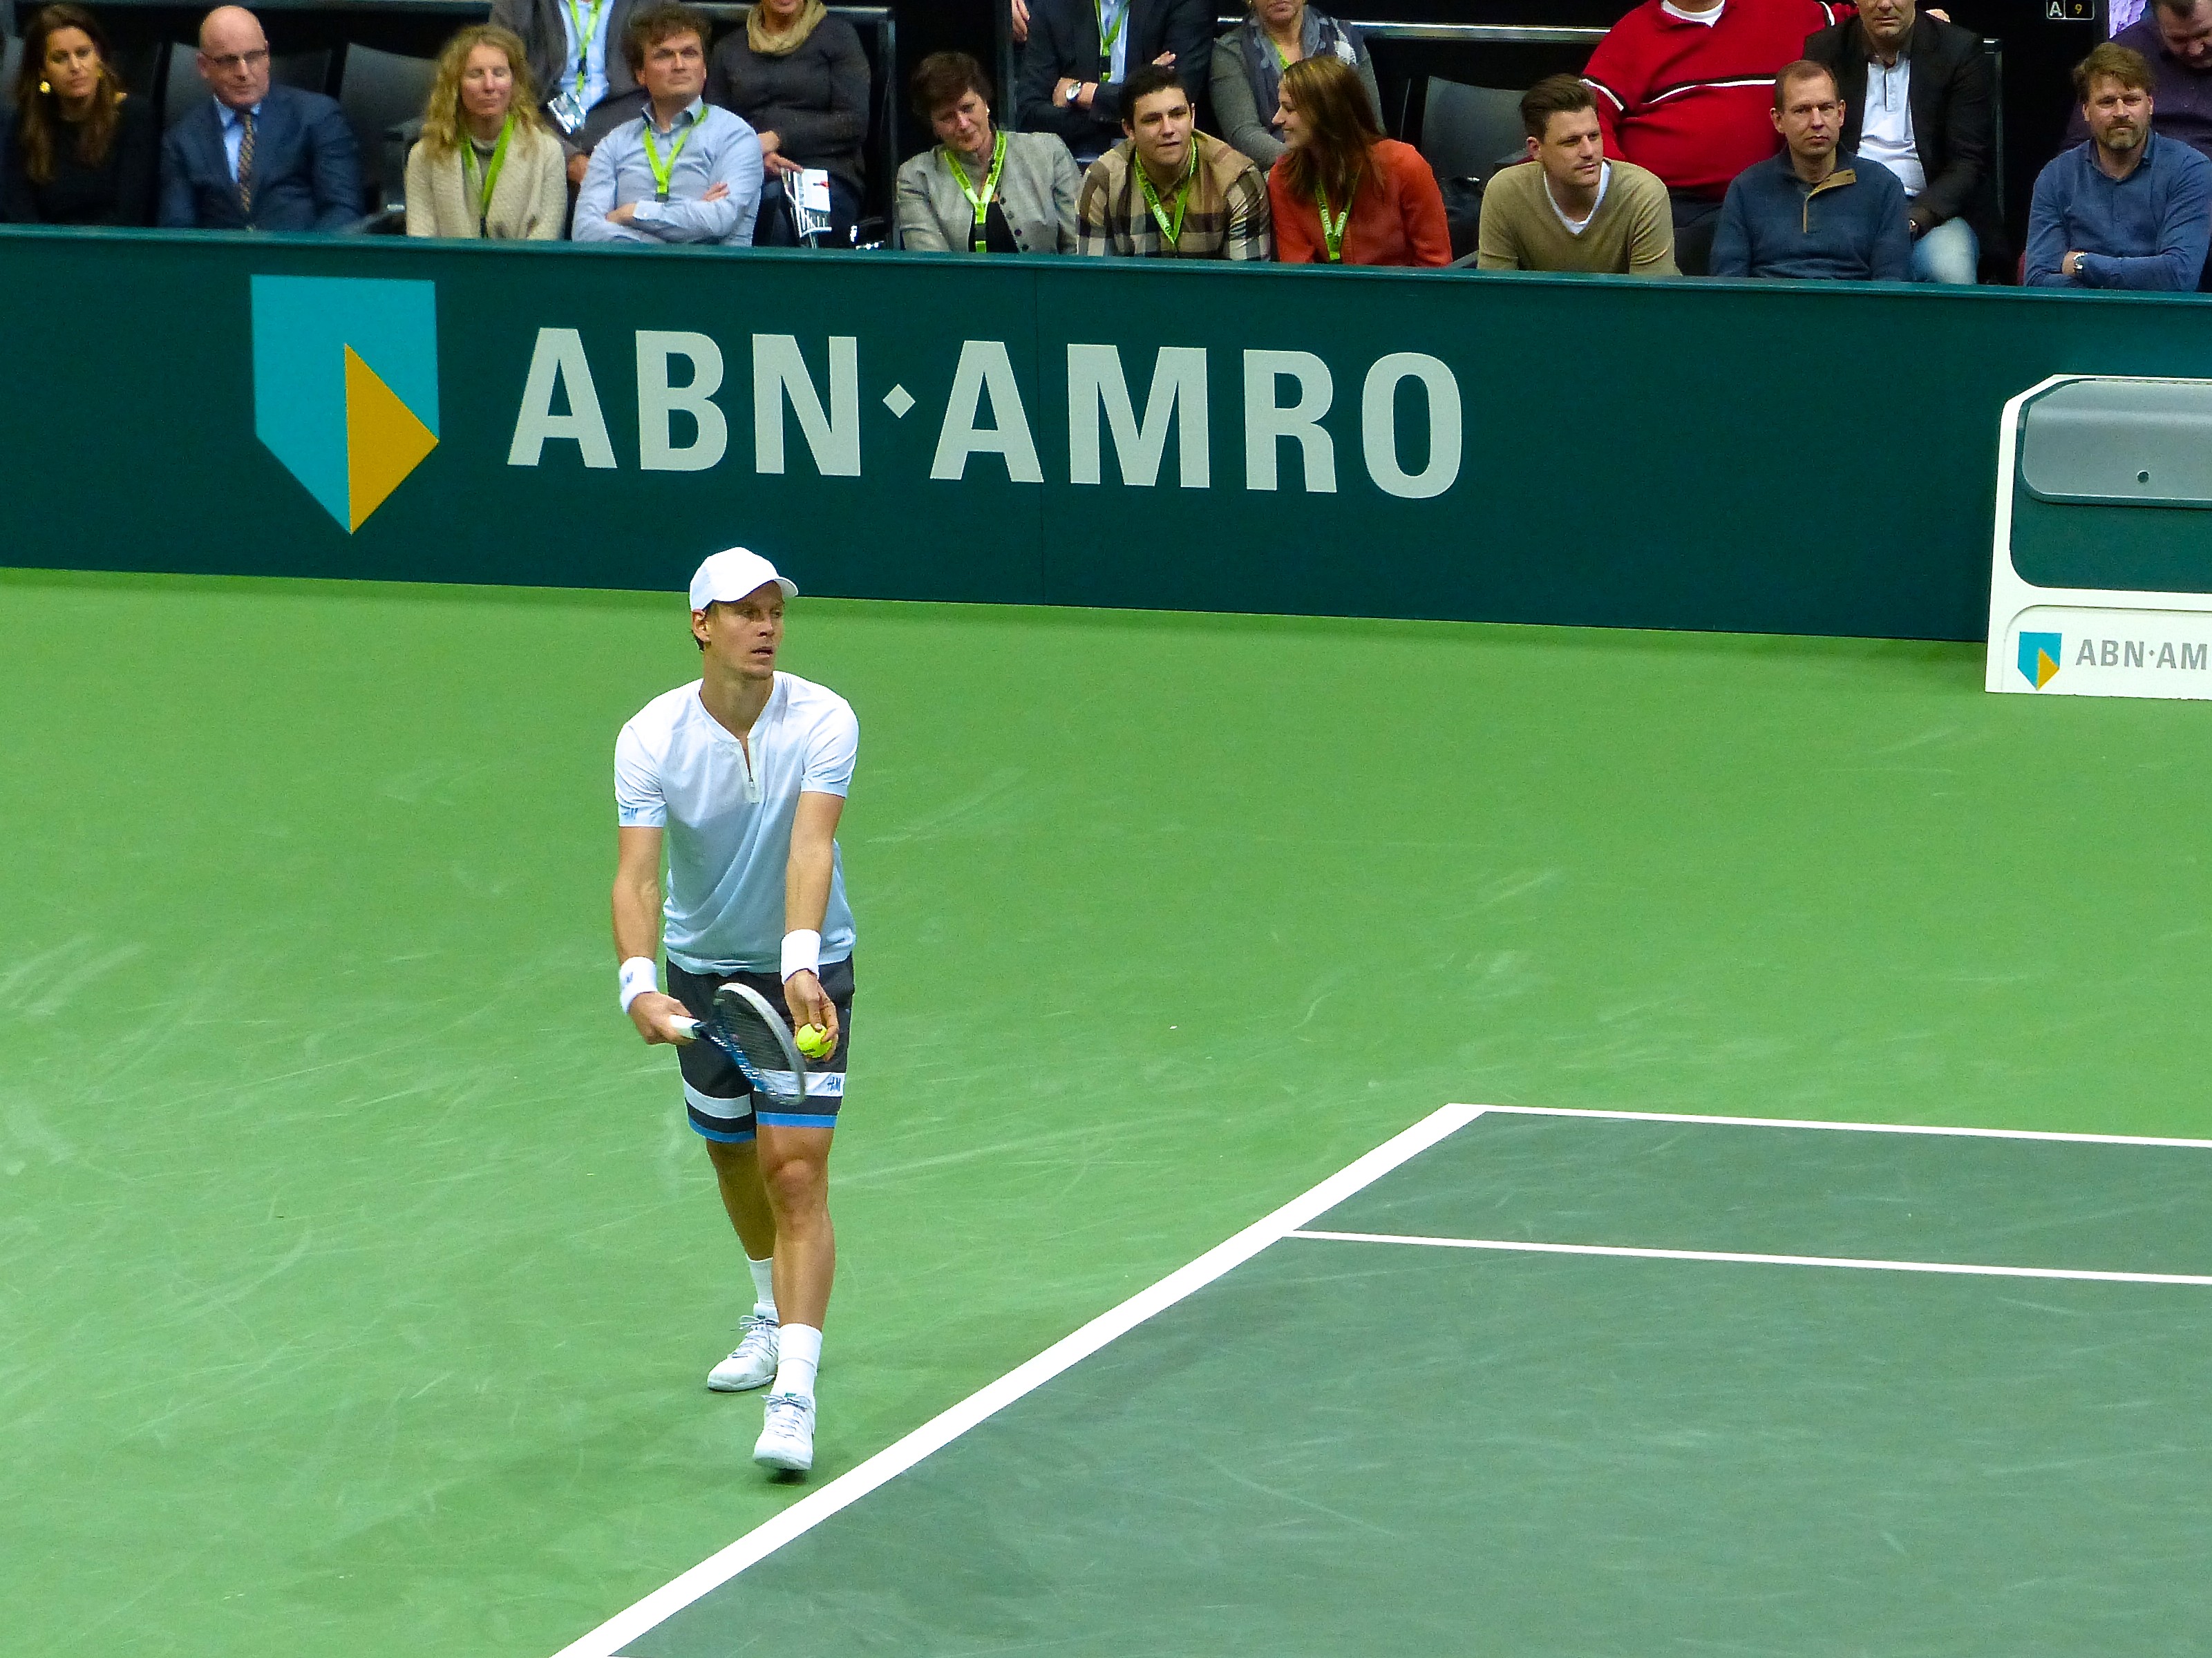
sport, competition, holland, netherlands, arena, rotterdam, tennis, sports, pro, atp, tournament, ahoy, serving, final, berdych, ball game, tennis player, individual sports, competition event, racquet sport, soft tennis